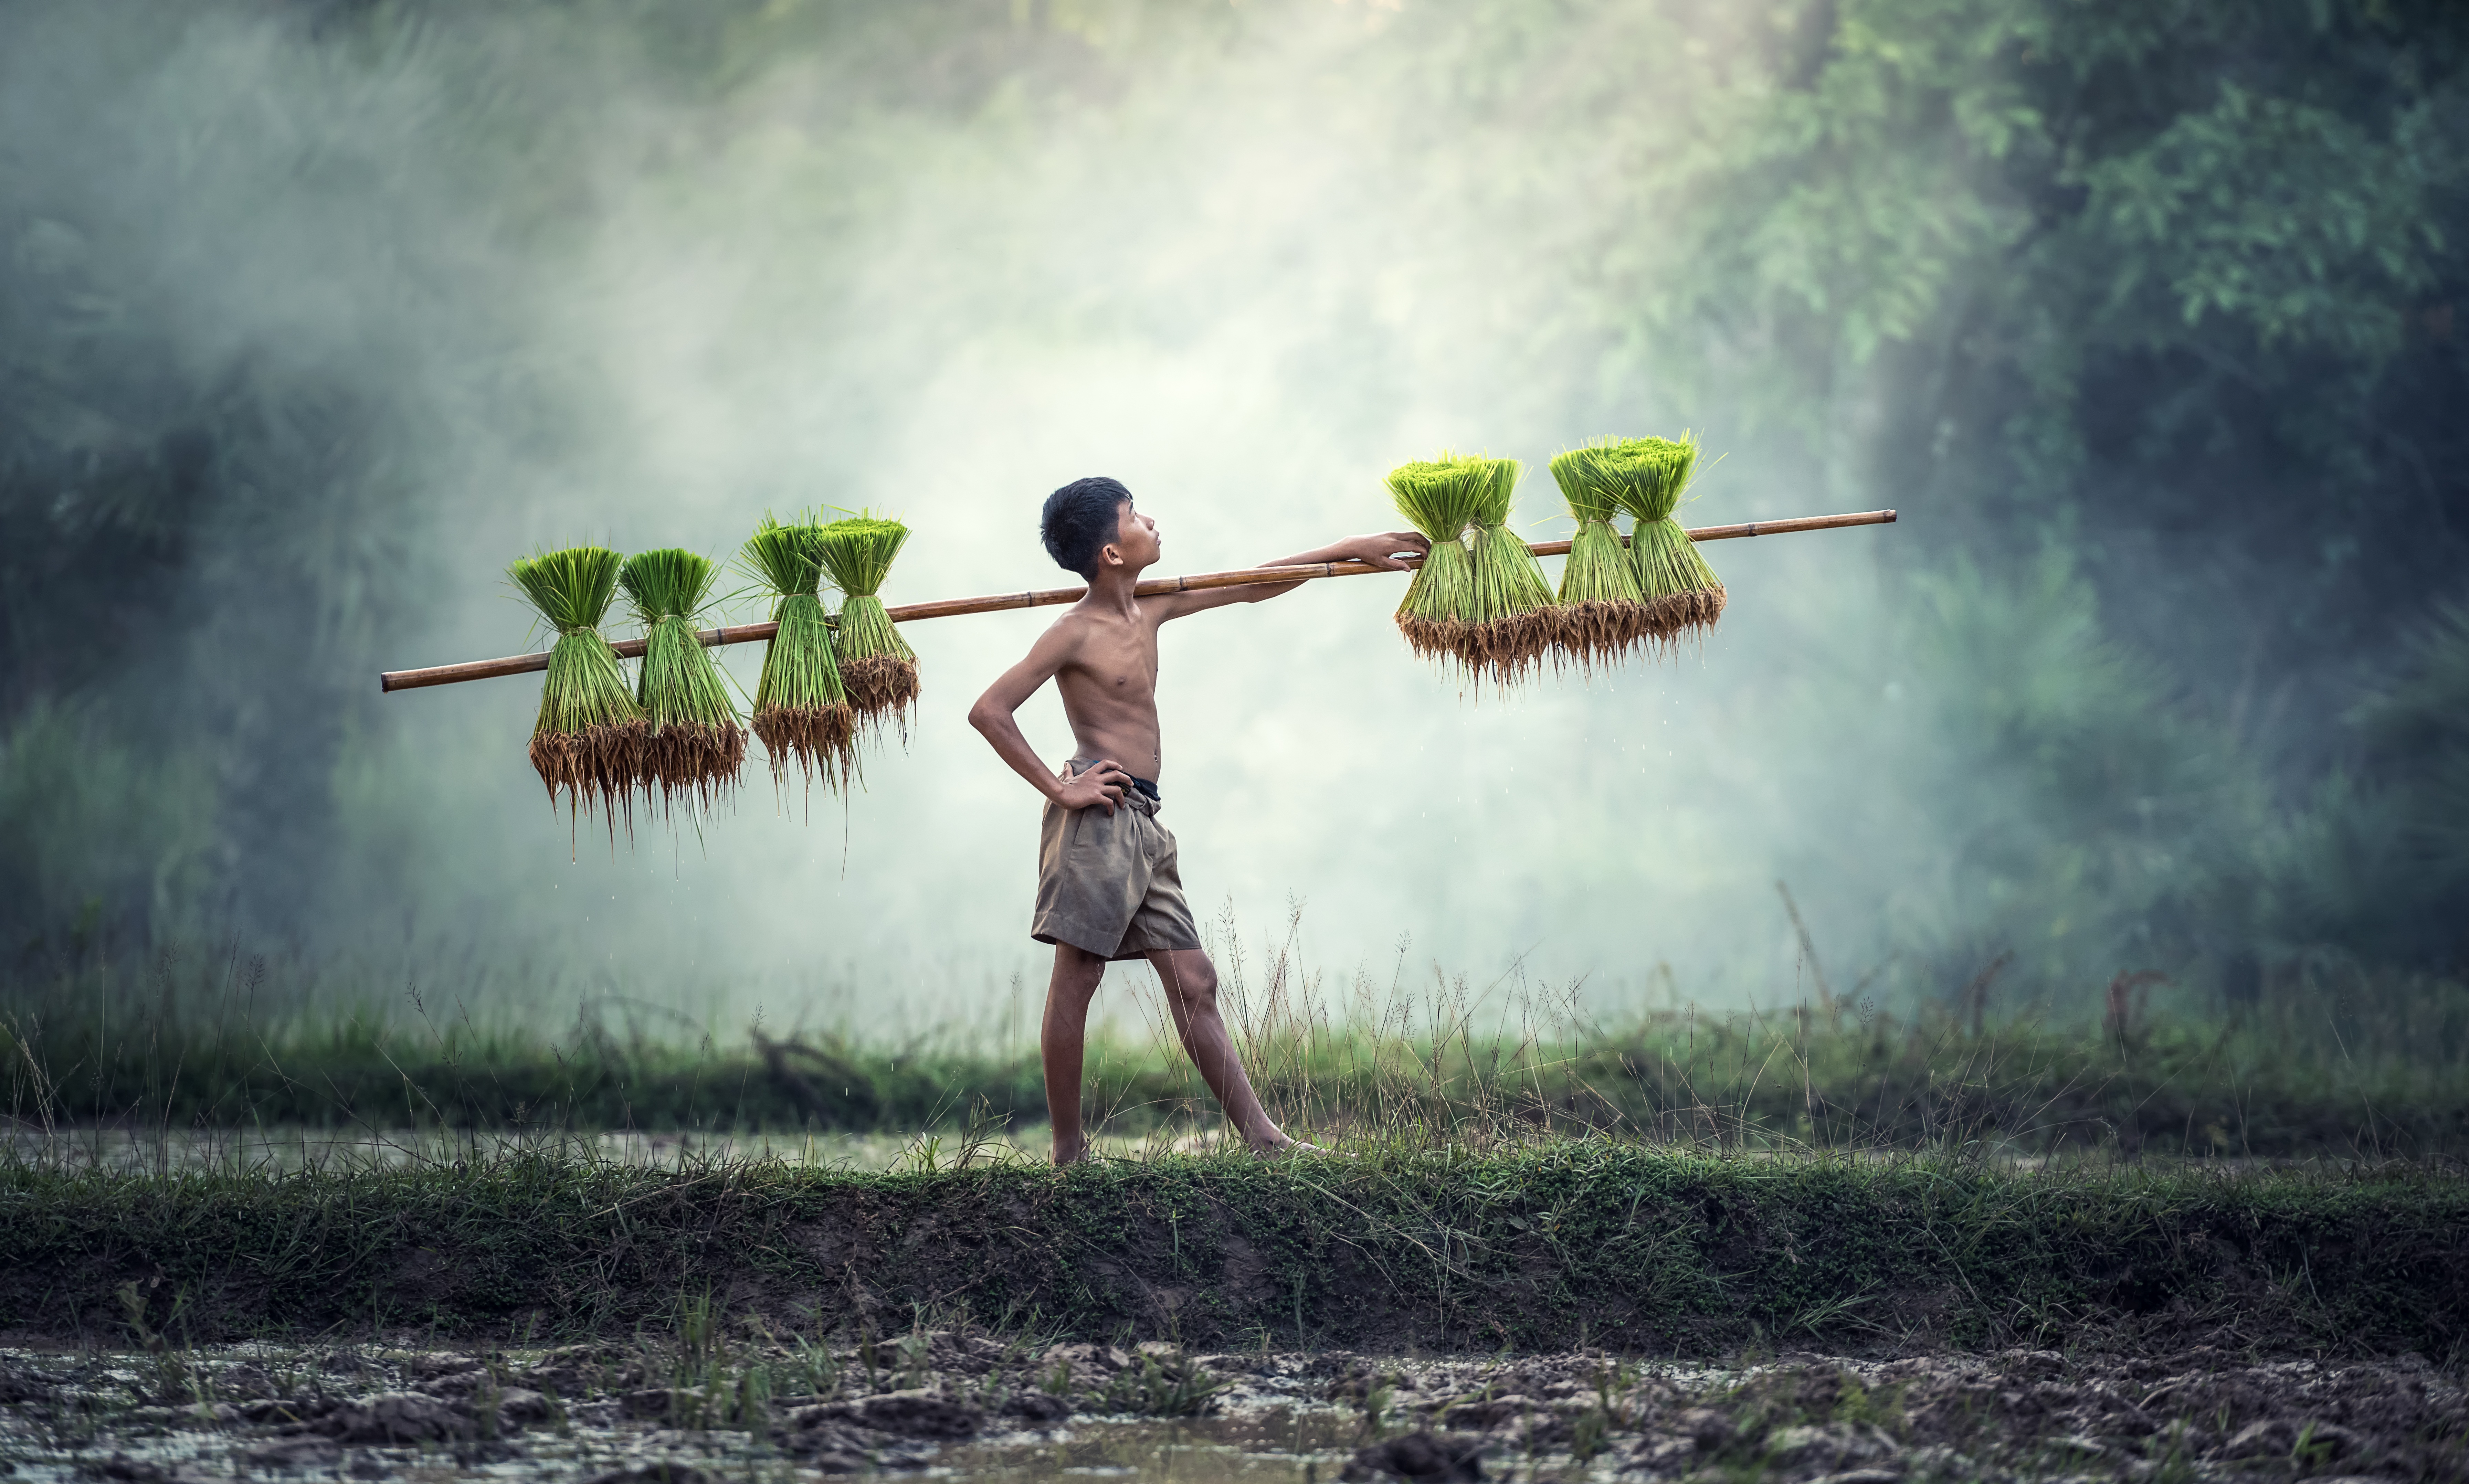
tree, water, forest, grass, people, plant, farm, countryside, young, food, green, jungle, asia, agriculture, lifestyle, rice, farmland, thailand, life, farmer, the country, golf club, rice crust, sapa, vietnamese, cambodia, hope, culture, beautiful, tradition, harvesting, labor, laos, traditional, operator, screenshot, cultivate, rural area, jasmine, myanmar burma, cultivating, in the country, for farming, with growth, pathetic, country malaysia, outside of the house, the job